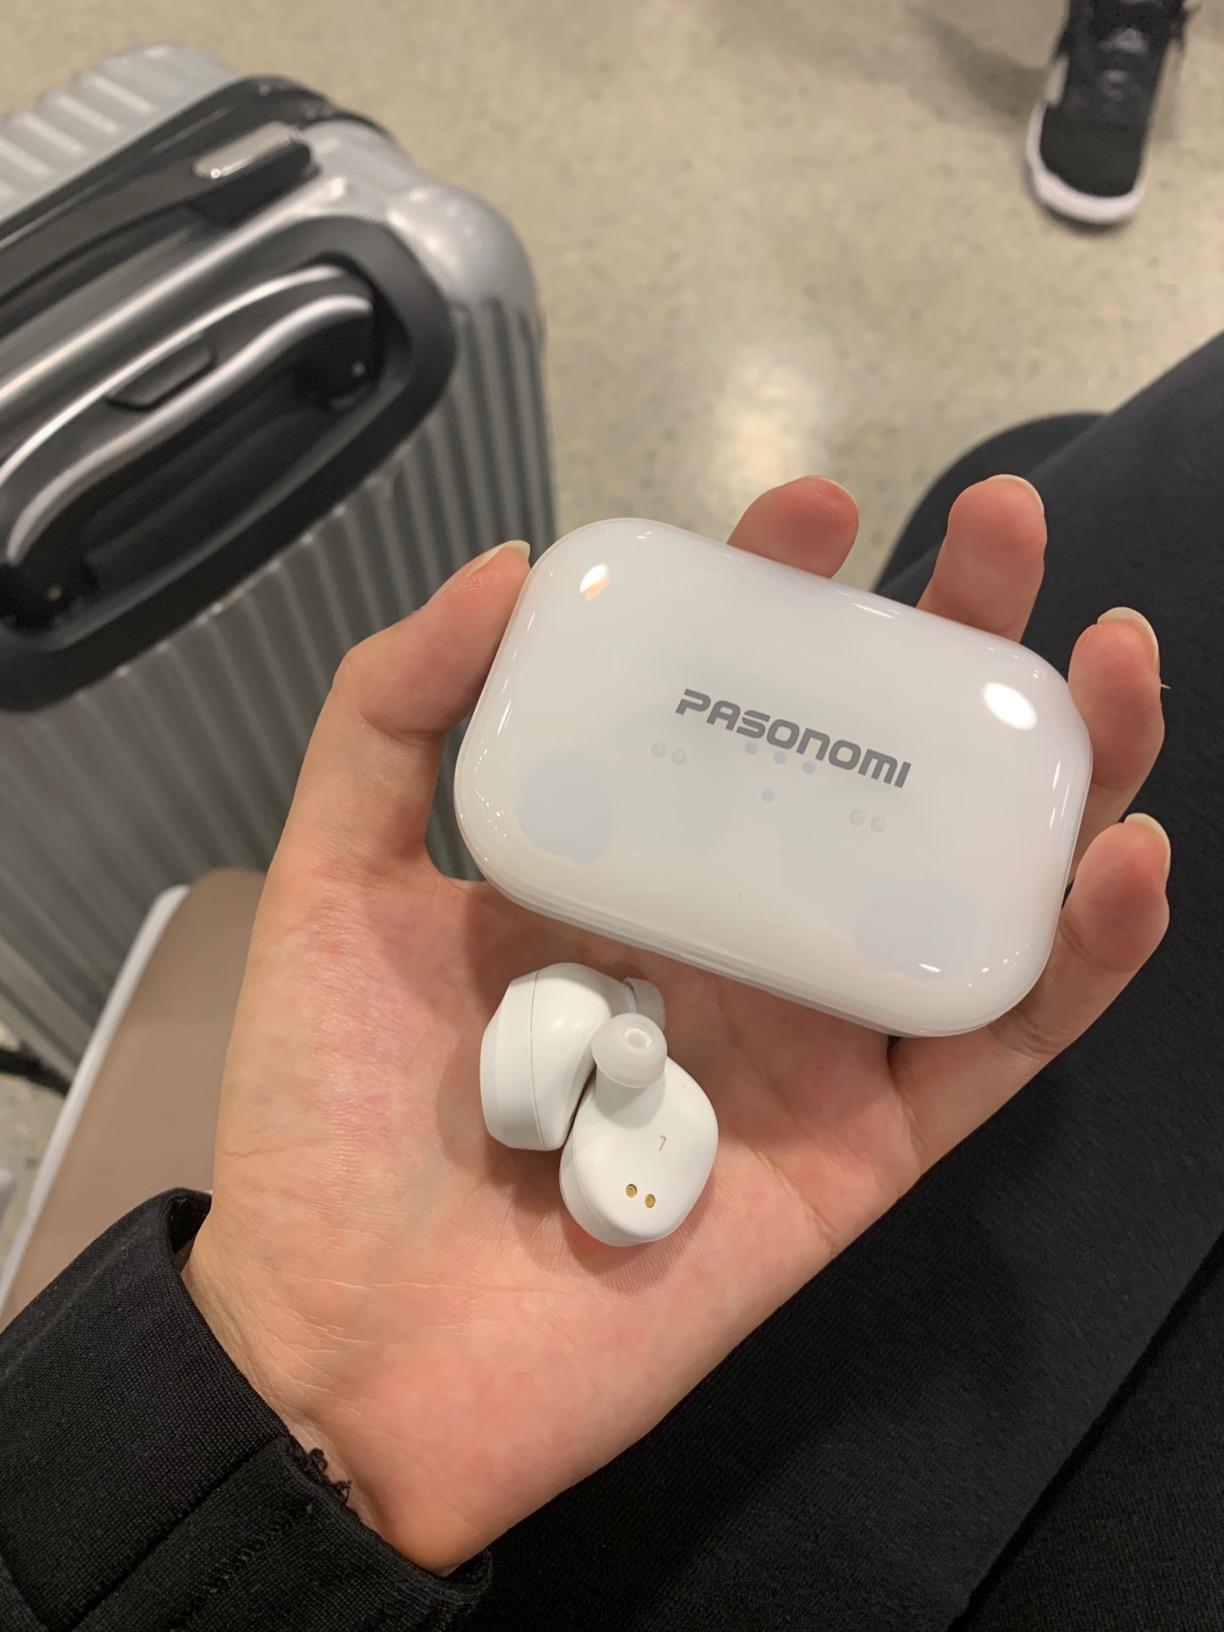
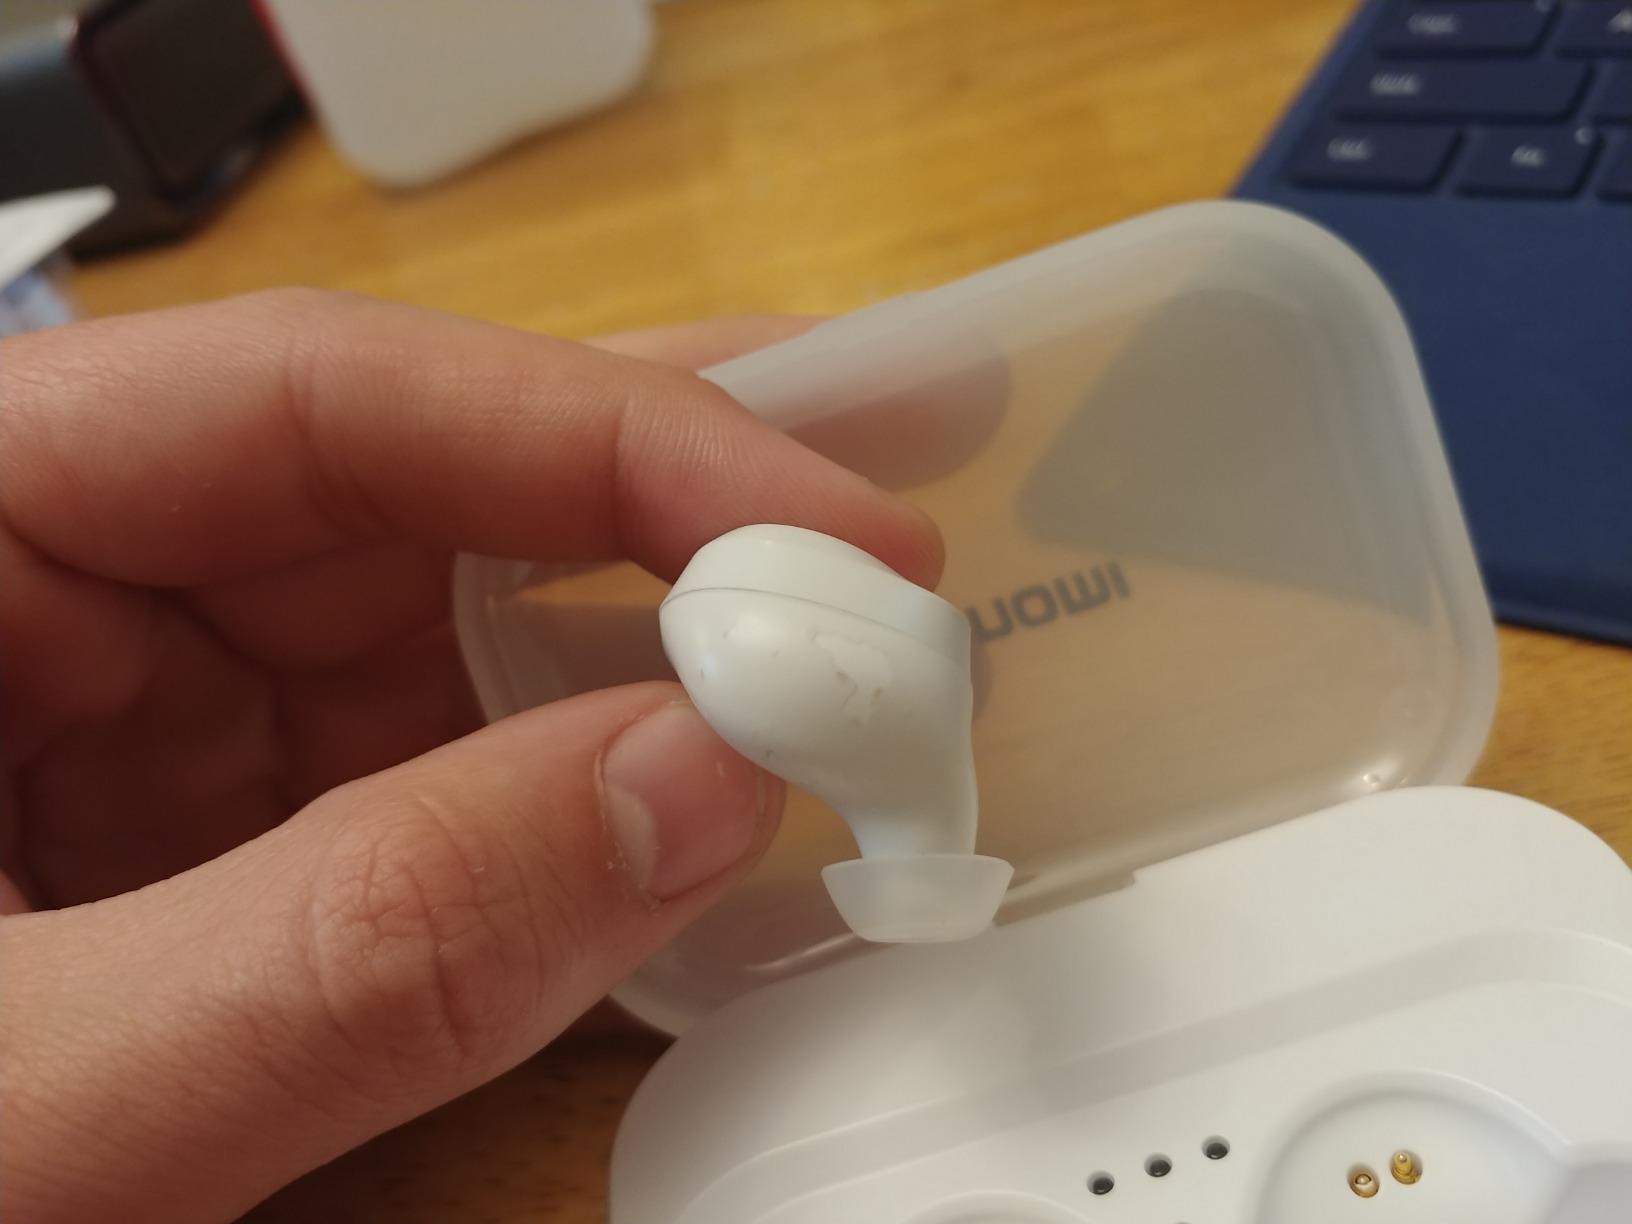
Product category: earbuds
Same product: yes